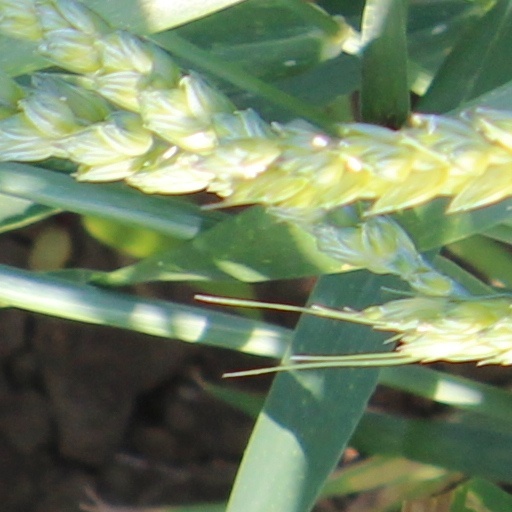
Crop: wheat